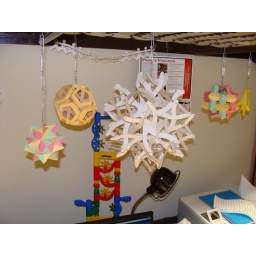
The collection of assorted stuff hanging below my bed over my desk